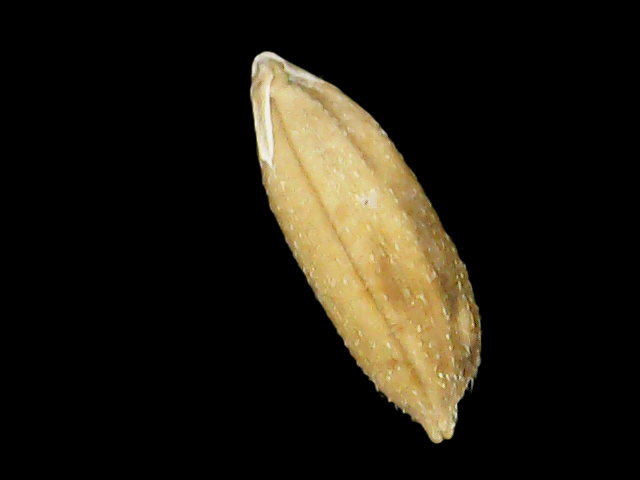
Rice variety: Bd51